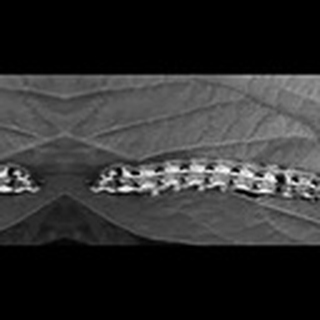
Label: cotton_army_worm